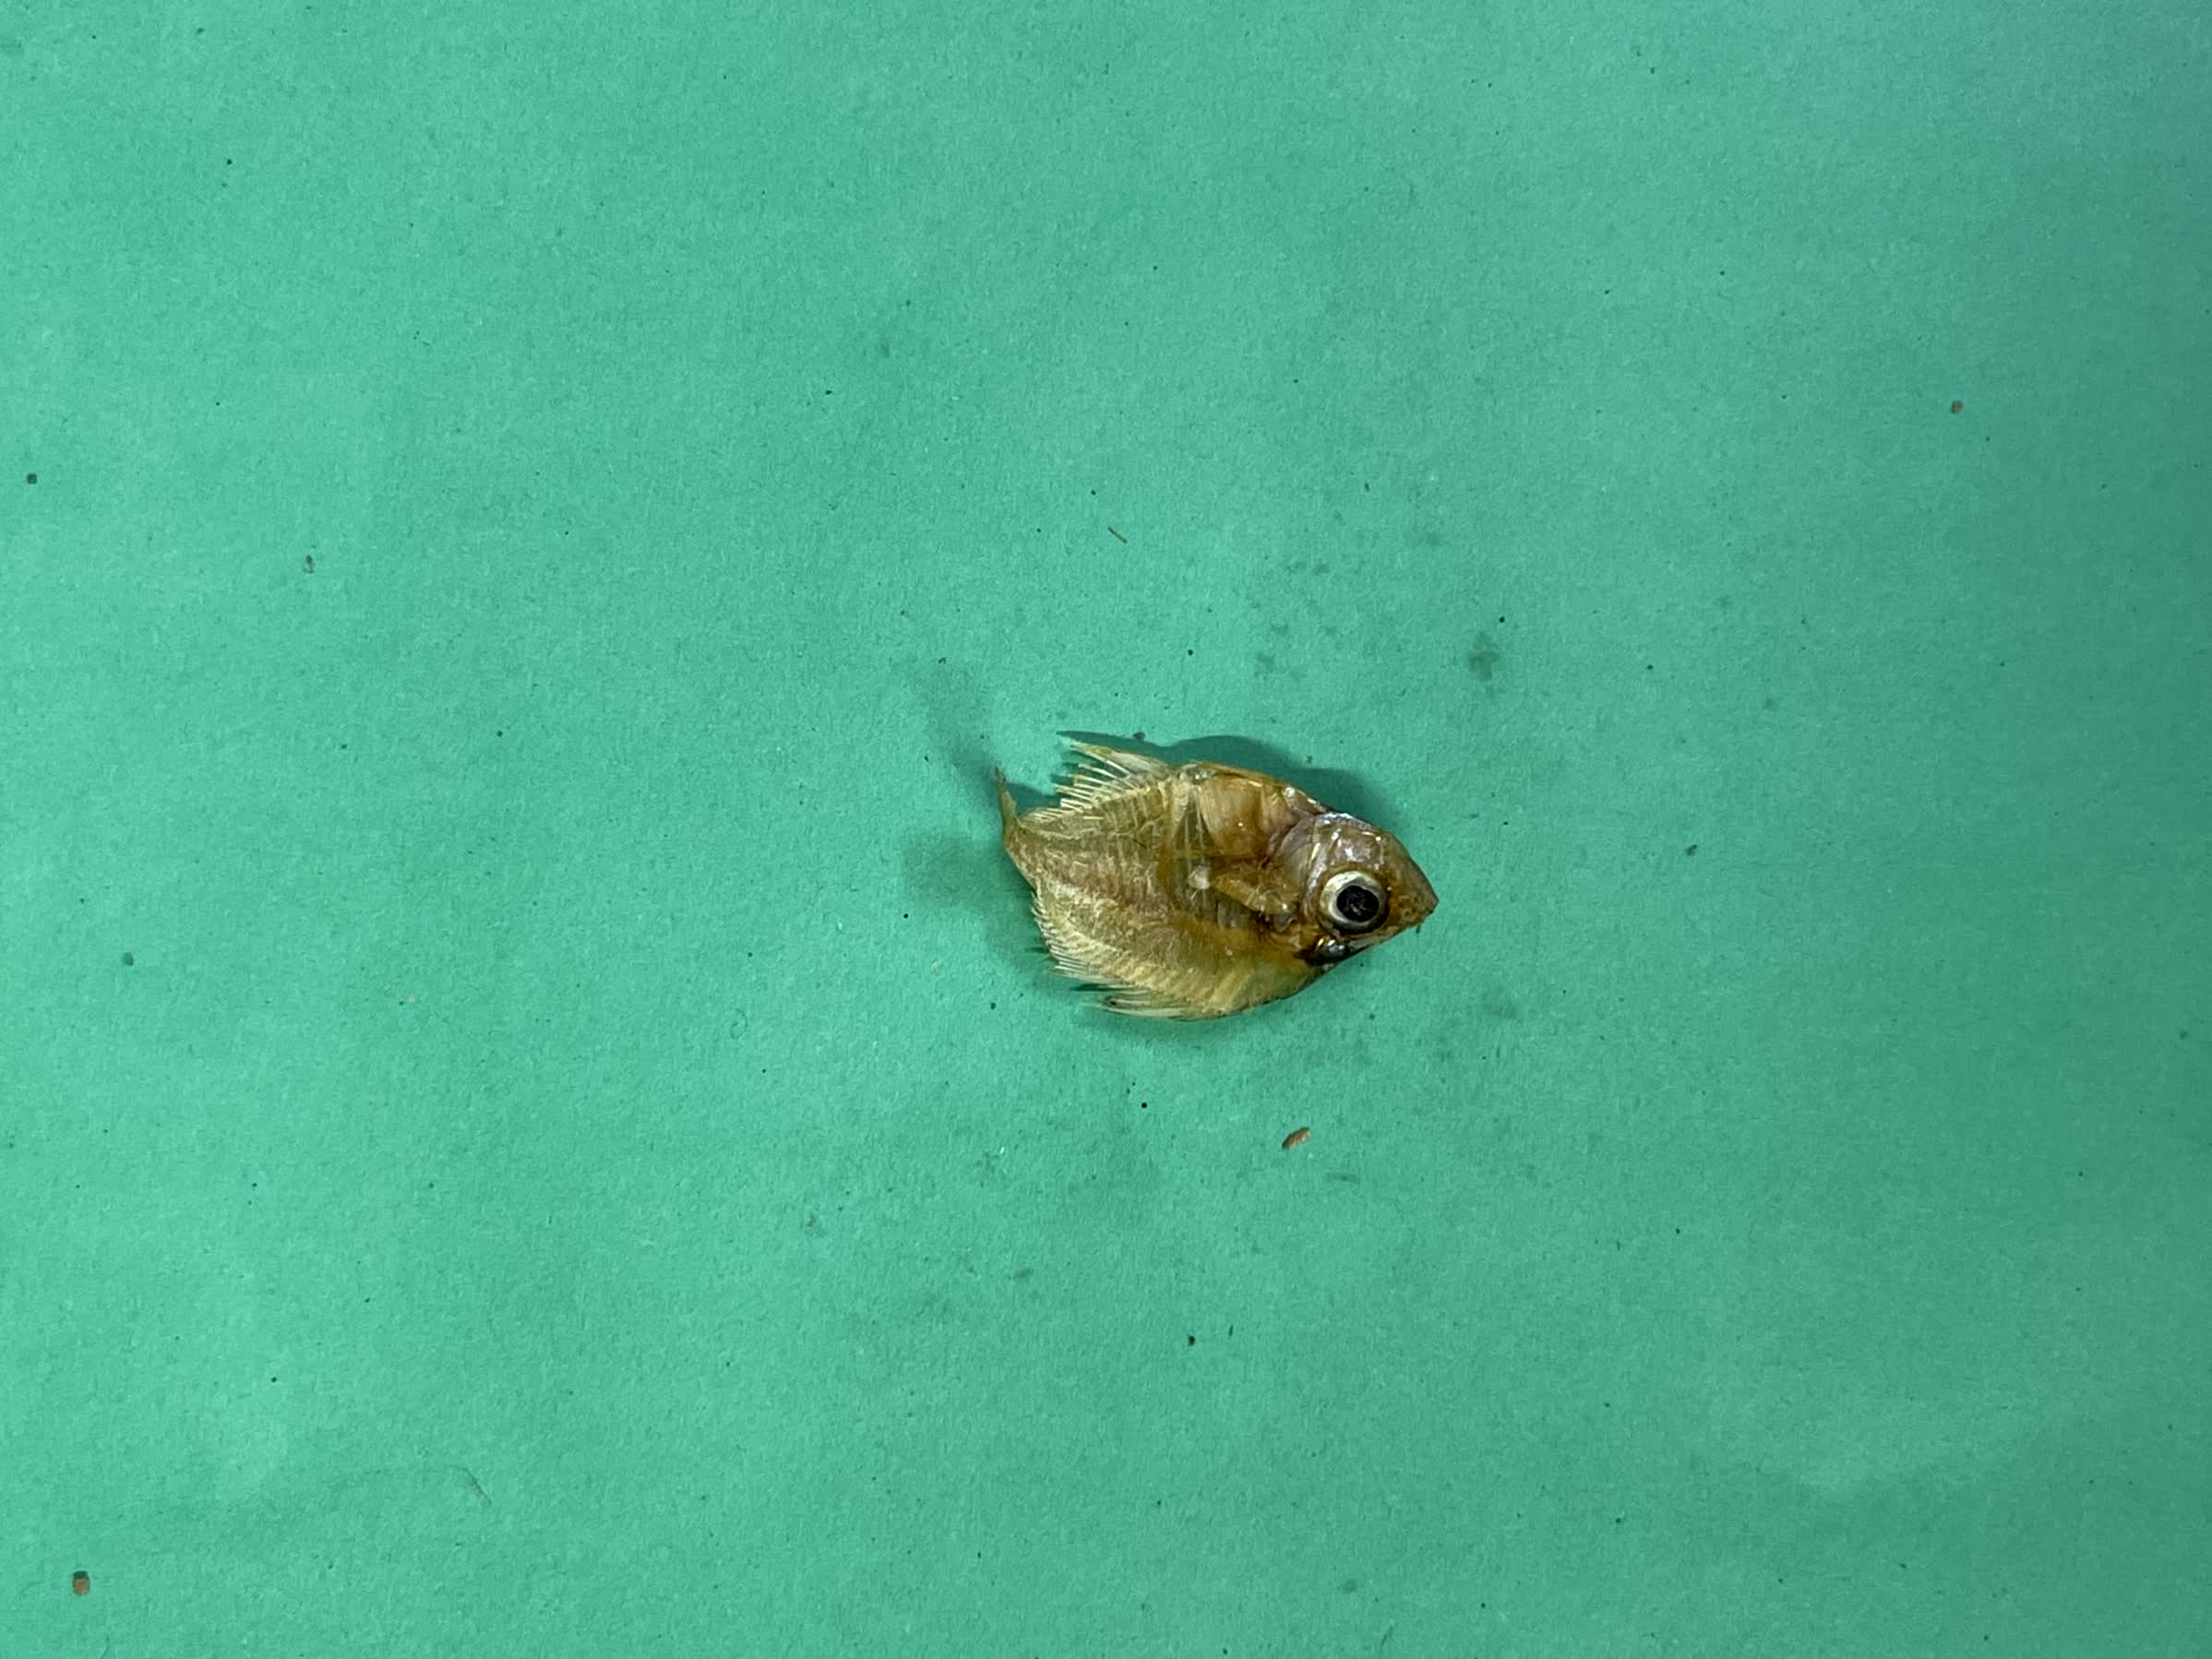
Species: Chanda